Amboy United Brethren Church

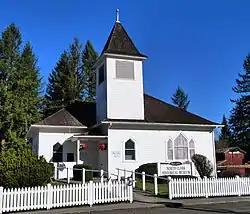
The church's exterior in 2015

The Amboy United Brethren Church, also known as the Evangelical United Brethren Church and the Dora Young Chapel, is an historical church located at 21416 NE 399th Street, in Amboy, Washington.